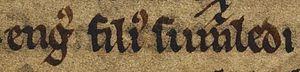
Angus mac Somhairle Seigneur d'une partie des Îles de 1164 à 1210.